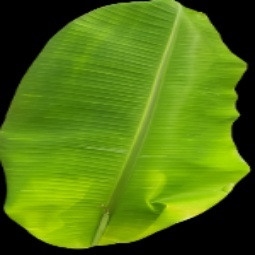
Label: Zinc